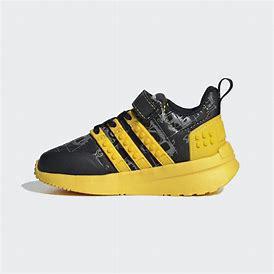
Brand: Adidas
Model: Racer Tr X Lego